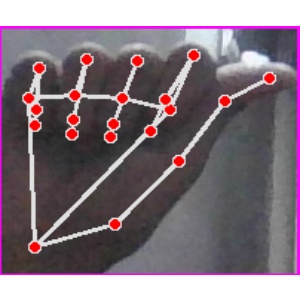
अक्षर: छ